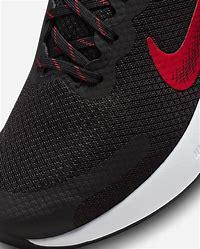
Brand: Nike
Model: Renew Ride 3